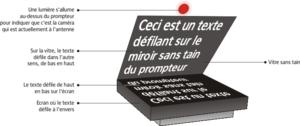
Le prompteur, téléprompteur ou télésouffleur est un dispositif permettant à un présentateur de télévision ou à un orateur de lire un texte défilant sur un écran placé dans l'axe de la caméra qui le filme et ayant pour fonction de renforcer leur assurance.